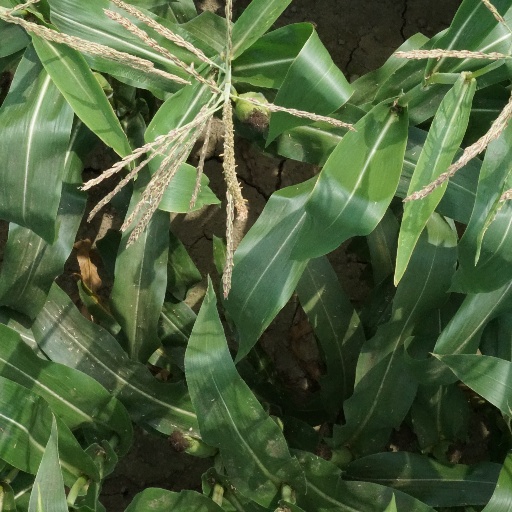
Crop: maize; corn